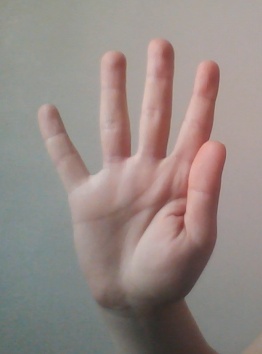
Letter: sheen